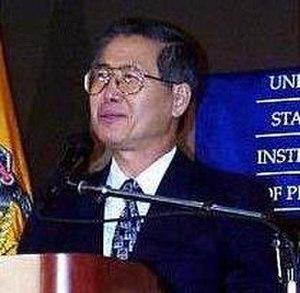
Cet article s'intéresse au peuple japonais du point de vue ethnologique, c'est-à-dire au groupe humain constituant le peuple japonais sous l'angle de l'anthropologie culturelle.